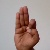
The image shows a hand gesture representing the letter 'F' in Indian Sign Language.